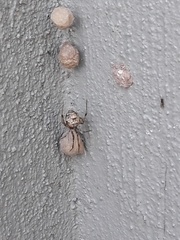
Species: Parasteatoda_tepidariorum